University of Otago Dunedin School of Medicine

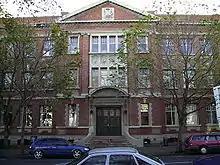
The historic Scott Building, formerly used by the Dunedin School of Medicine, is now used by the School of Biomedical Sciences

The Dunedin School of Medicine is the name of the School of Medicine that is based on the Dunedin campus of the University of Otago in New Zealand.